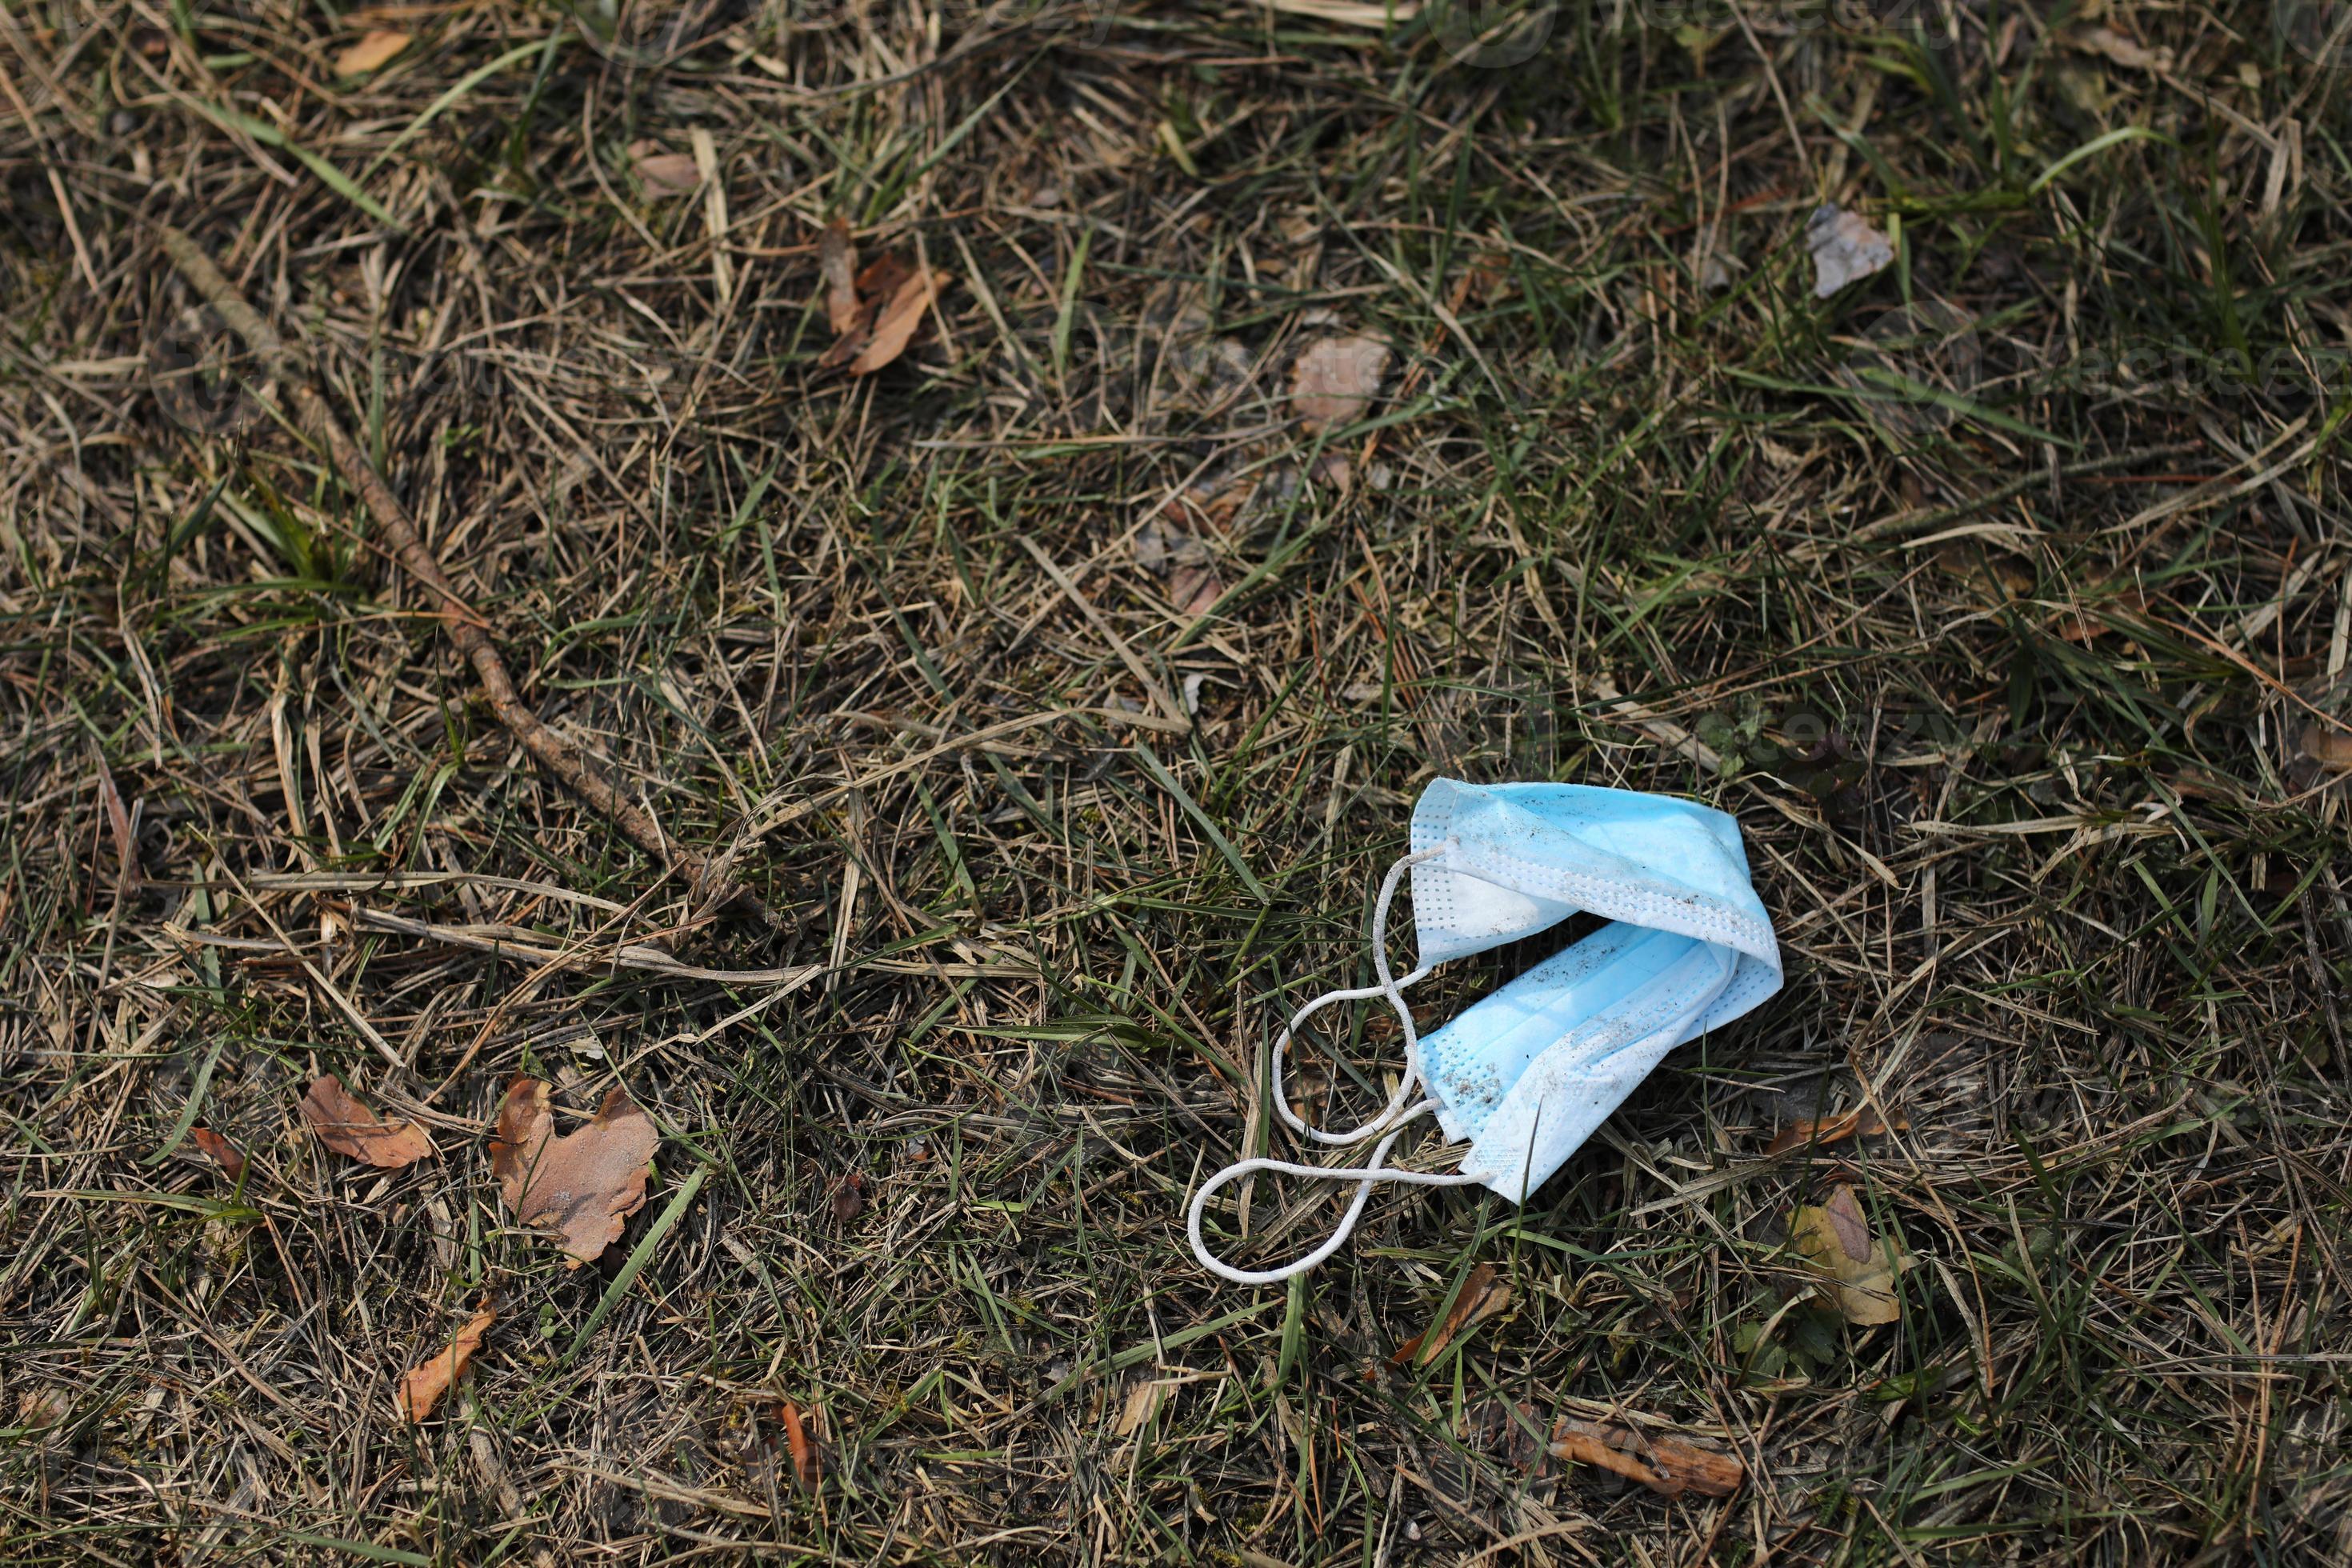
Label: trash